Souviens-toi du jour

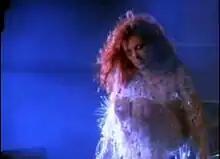
Mylène Farmer in the much debated videoclip "Souviens-toi du jour". Her transparent dress and her suggestive positions was considered as a lack of respect toward the Holocaust.

The video's screenplay was written by Farmer, and is a Requiem Publishing and Stuffed Monkey production, like all her previous singles, and was directed by Marcus Nispel, who had previously worked with the singer on "XXL", "L'Instant X" and "Comme j'ai mal". It was shot over the course of two days in Los Angeles, and cost about 100,000 euros. The video was first broadcast on 21 September 1999, when the Mylenium Tour started.